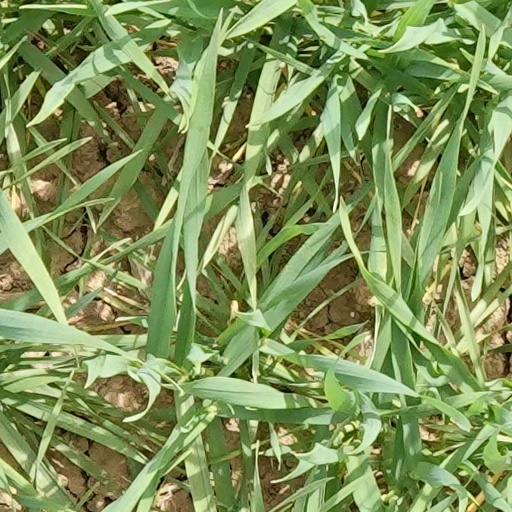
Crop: wheat